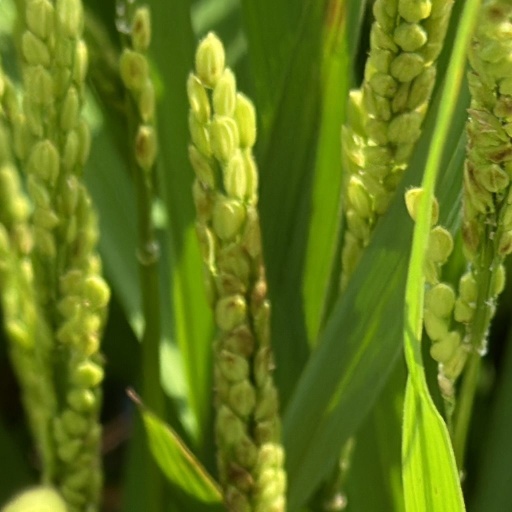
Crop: rice